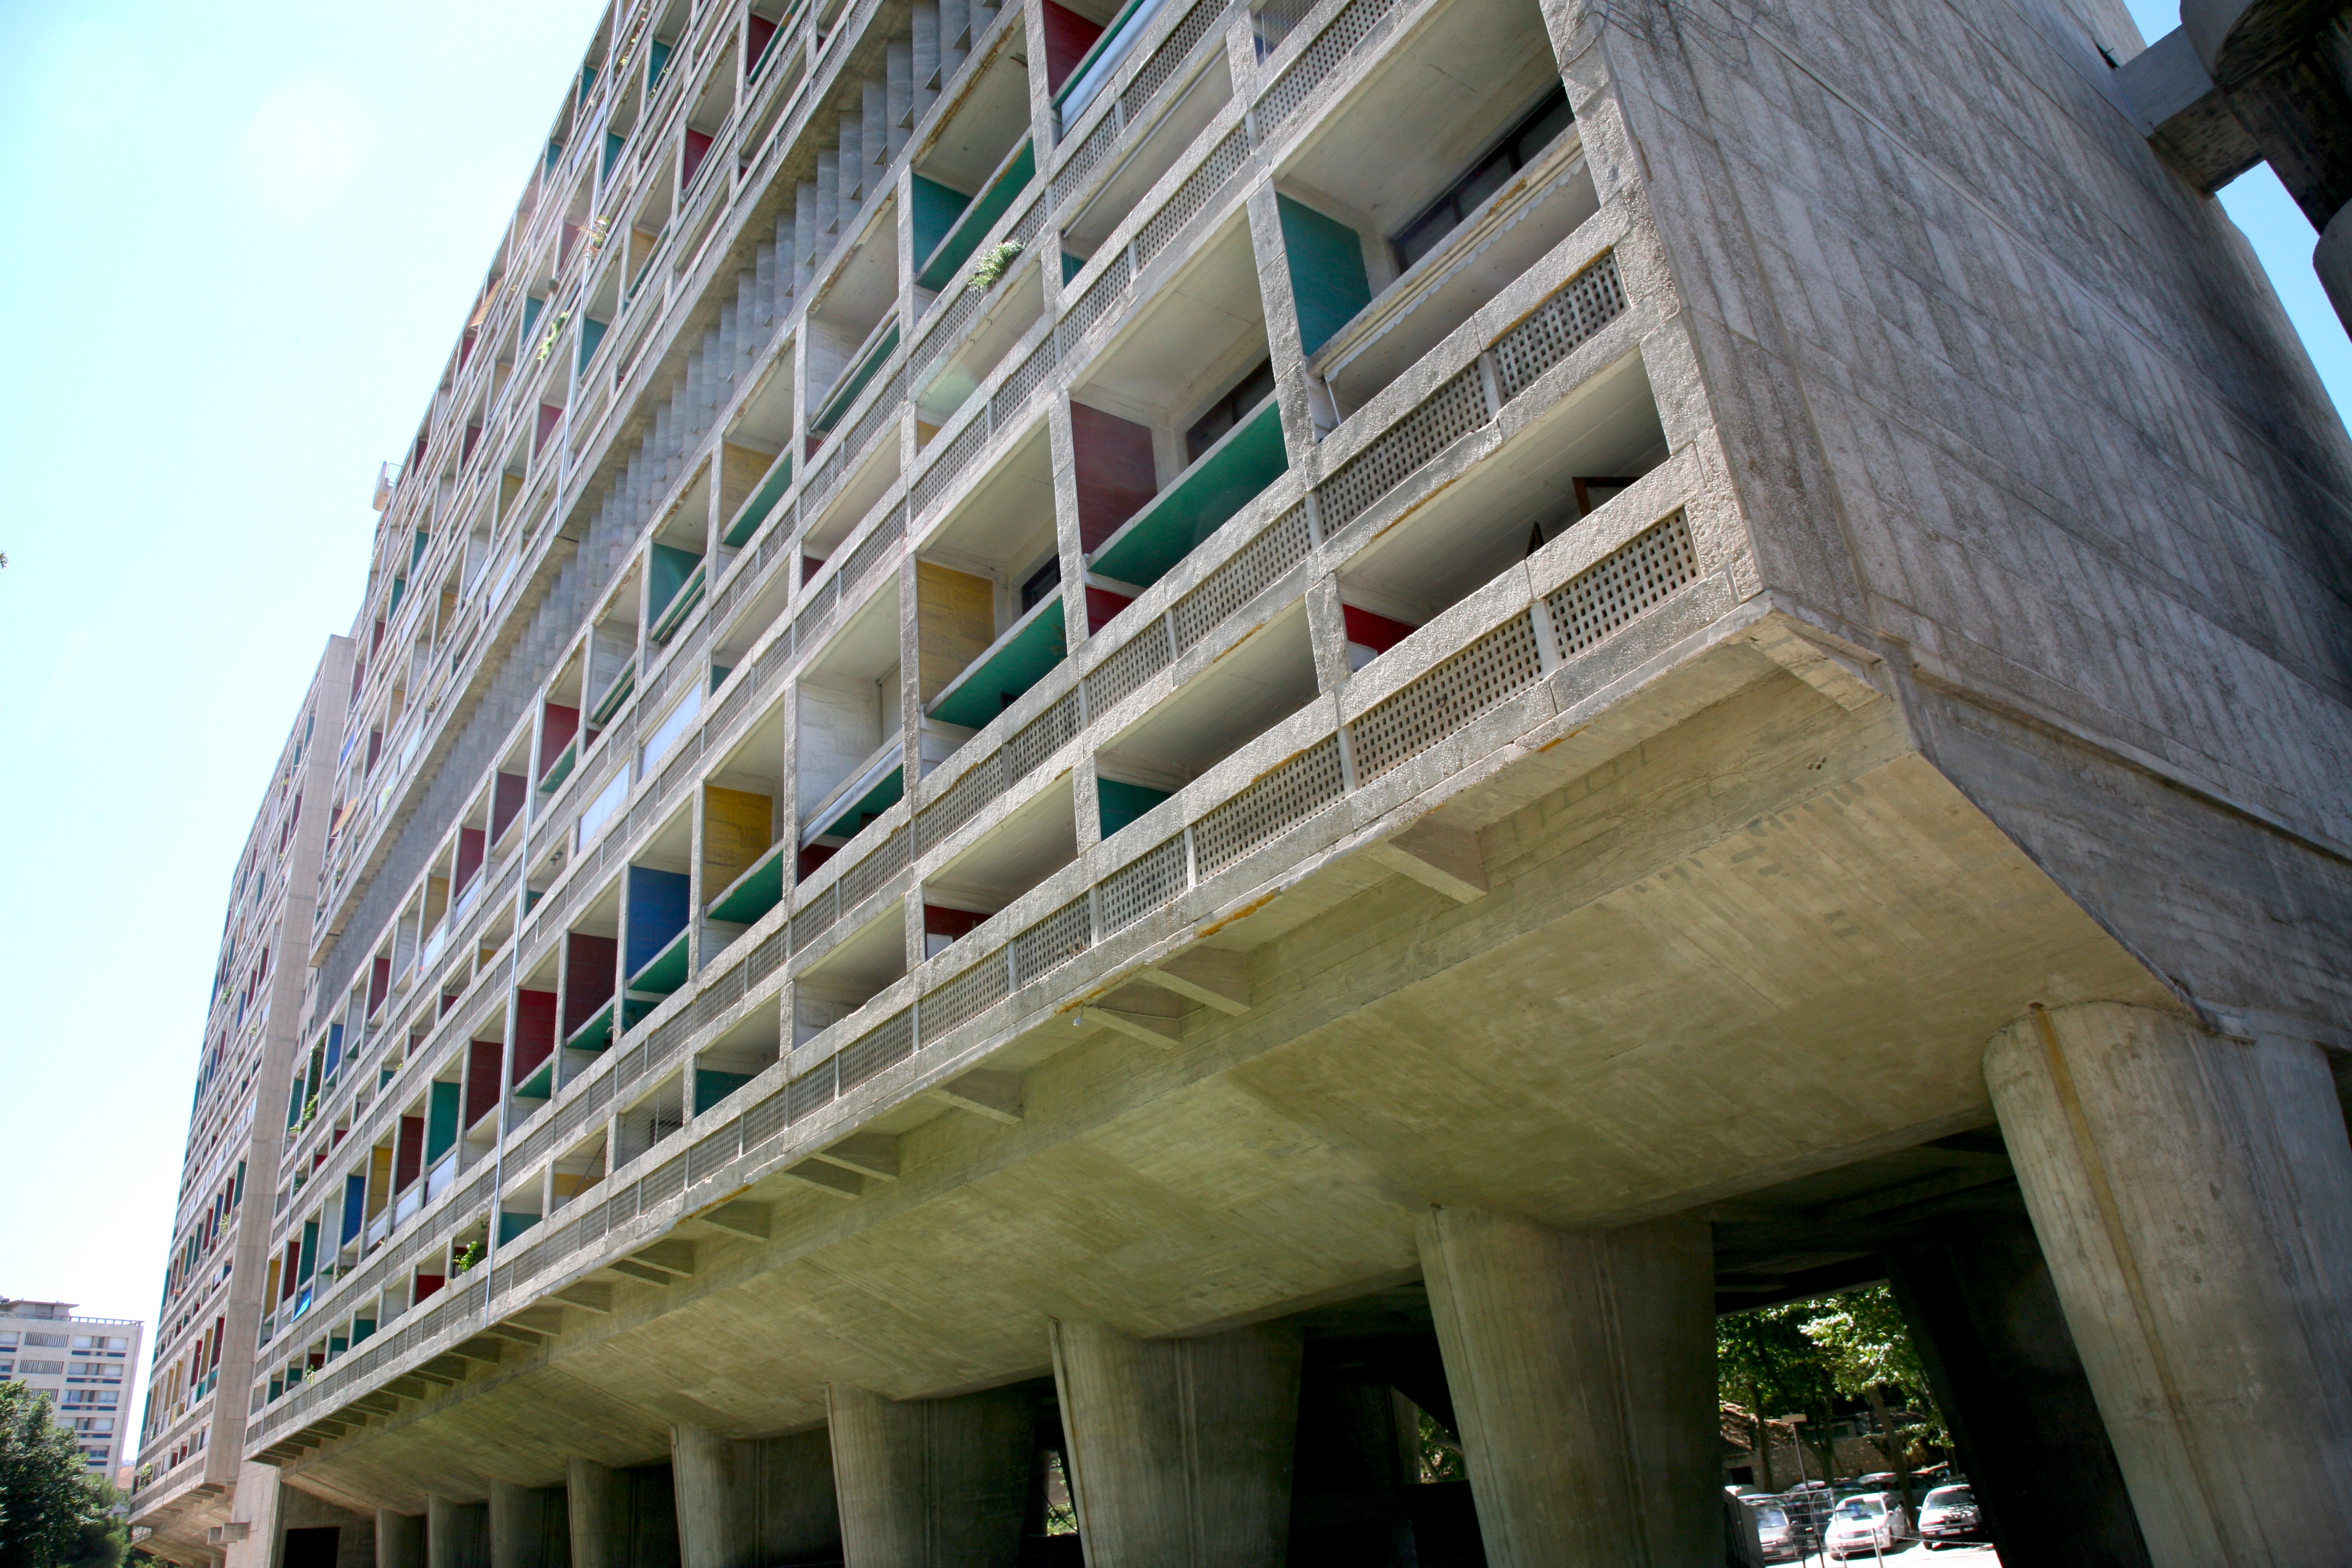
architecture, structure, landmark, facade, batiment, cit, collectif, marseille, condominium, bouchesdurhone, marseilles, lecorbusier, radieuse, cit radieuse, urban area